Helenenruh

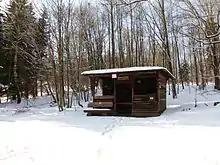
Refuge hut on the Helenenruh

The Helenenruh ("Helen's Rest") is a 629 metre high rocky ridge near the village of Elend in the Harz Mountains of central Germany.